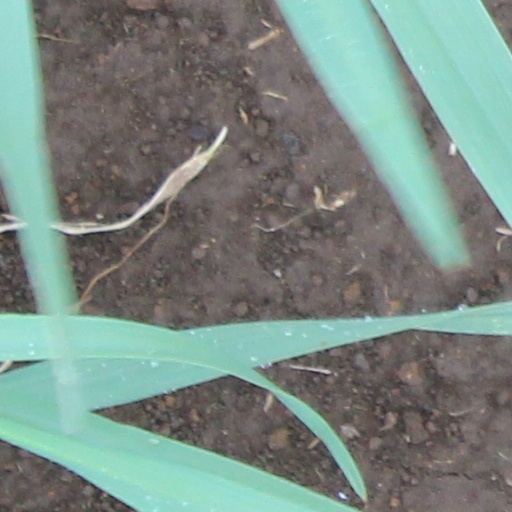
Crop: wheat